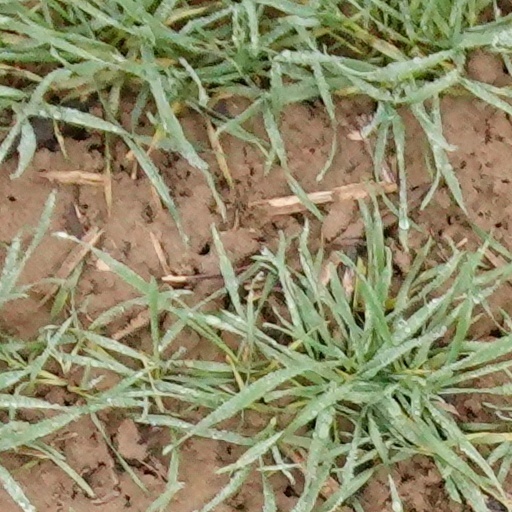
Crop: wheat